Serrini

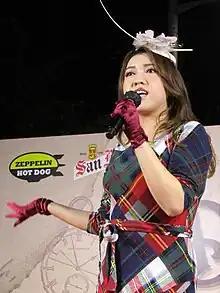
Serrini in 2023.

Serruria Leung Ka-yan (born 13 August 1990), better known by her stage name Serrini, is a Hong Kong independent songwriter-singer who started her singing career in 2012. In recent years, her songs mostly relate to current affairs and romantic relationships among young people.